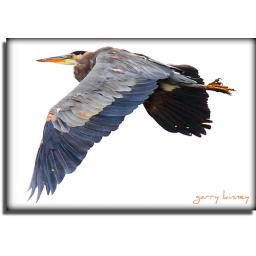
Another shot of this great blue heron flying over my car.